Yugambeh people

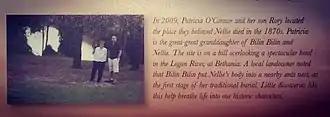
Bilin Bilin Ancestor Panel describing the burial of his wife, Nellie

The traditional Yugambeh diet consisted of flora and fauna native to their region, almost anything that could be eaten was, though certain species were avoided for totemic reasons. The native "Gulmorhan" – fern-root ("Telmatoblechnum indicum") was a staple and major source of starch, and its preparation required careful pounding so as not to break the internal rhizomes which could pierce the throat. Other plant roots were also eaten, like Bulrush, Native Rosella (Hibiscus heterophyllus), Club rush (Schoenoplectus litoralis), Cotton Tree (Hibiscus tiliaceus). Pink Swamp Lily (Murdannia graminea) and Fringed Lily (Thysanotus tuberosus) tubers were taken to eat as well. The native fruits of the Blue Quandong (Elaeocarpus grandis), Crab Apple (Schizomeria ovata), Blueberry Lily (Dianella caerulea), Native Cherry (Exocarpos cupressiformis), Tuckeroo (Cupaniopsis anacardioides), Lilli Pilli (Acmena smithii), Scrub Cherry (Syzygium australe), Native Tamarind (Diploglottis australis), Wombat Berry (Eustrephus latifolius) and various Ficus species were consumed, in addition to the berries of the Barbwire Vine (Smilax australis), Passionfruit (Passiflora aurantia), Raspberry (Rubus hillii), Roseleaf Bramble (Rubus rosifolius) and Pink-Flowered Raspberry (Rubus parvfolius). The seeds of certain wattles species were ground into flour and mixed with water into a paste, and Banksia flowers were swirled in water to make a honey flavoured drink. The leaves of the David's Heart (Macaranga tanarius) were used as serving plates for food. Conical fishing nets were used for catching fish, and larger nets, some 15m wide, were used for catching kangaroos. The most basic way of cooking involved ground heated by a fire which was extinguished and cleared. Food would be placed on the heated earth until cooked, this was a common way of cooking shellfish like oysters or mud whelks. A fire was kept burning while larger portions of food like meat were cooked. Alternatively, the food was sealed inside an earth oven in a pit while it cooked. This is a suitable way to cook birds, especially emus ("Dromaius novaehollandiae"). Groups would gather on the coast to fish during the annual autumn/winter run of sea mullet ("Mugil cephalus)." Similarly, the Yugambeh clans would travel to the biennial bunya nut ("Araucaria bidwillii)" feasts held at the Bunya Mountains. Other species consumed were freshwater mullet, the long-necked turtle ("Chelodina longicollis)" and the short-necked turtle ("Emydura)," and eel. The eggs of the Brush Turkey (Alectura lathamii) were highly sought. Most waterbird species were eaten; ducks were hunted using boomerangs to frighten them into carefully positioned nets. The teredo worm ("Teredo navalis)" was attained by the deliberate felling of Swamp Oaks (Casuarina glauca) into estuaries which attracted the worm.